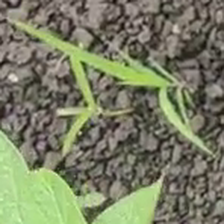
Weed species: Digitaria_SP_(Digitaria Sanguinalis )